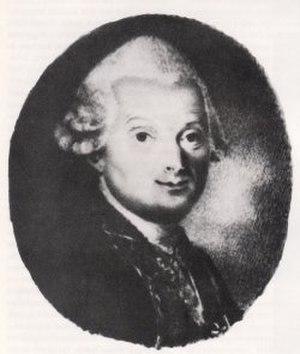
Portait anonyme de Charles-Henri-Louis d'Arsac, chevalier de Ternay.
Cet article traite des événements qui se sont produits durant l'année 1780 au Québec.
Le corps expéditionnaire français est une grande unité de l'armée française commandée par Jean-Baptiste-Donatien de Vimeur de Rochambeau. Il est envoyé en 1780 par Louis XVI dans les colonies anglaises d'Amérique du Nord, en application de l'alliance franco-américaine, pour soutenir la cause des insurgés américains contre la domination coloniale britannique. Rejoint par des volontaires français déjà sur place, dont le marquis de La Fayette, ce corps vient appuyer l'Armée continentale des patriotes américains commandée par George Washington. Cette opération, que le gouvernement français désigne comme « expédition particulière », est un épisode de l'intervention française dans la guerre d'indépendance des États-Unis.
Charles-Henri-Louis d'Arsac de Ternay, dit le « chevalier de Ternay », né le 27 janvier 1723 à Angers et mort le 15 ou 19 décembre 1780 à l'âge de 57 ans, à Newport sur le navire amiral Duc-de-Bourgogne, victime d'une épidémie de fièvre putride, est un officier de marine français. Il se distingue lors de la guerre de Sept Ans et la guerre d'indépendance des États-Unis. Il termine sa carrière avec le grade de chef d'escadre des armées navales, sous le règne de Louis XVI.